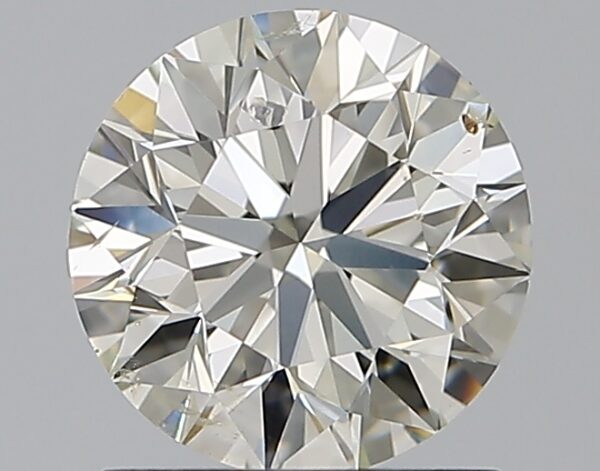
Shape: round
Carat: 1
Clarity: SI2
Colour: K
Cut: EX
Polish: EX
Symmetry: EX
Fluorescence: F
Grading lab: GIA
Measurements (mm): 6.32 x 6.36 x 3.99